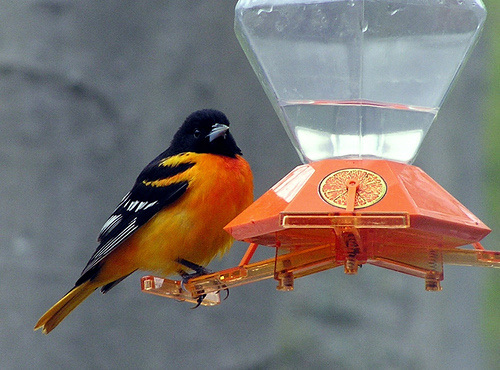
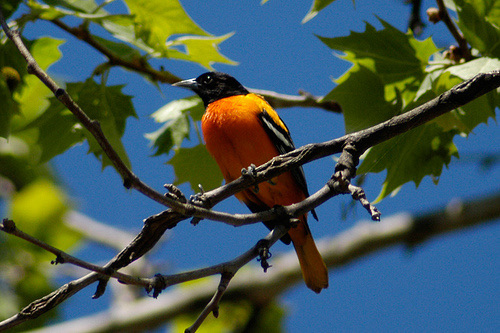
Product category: misc
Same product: yes